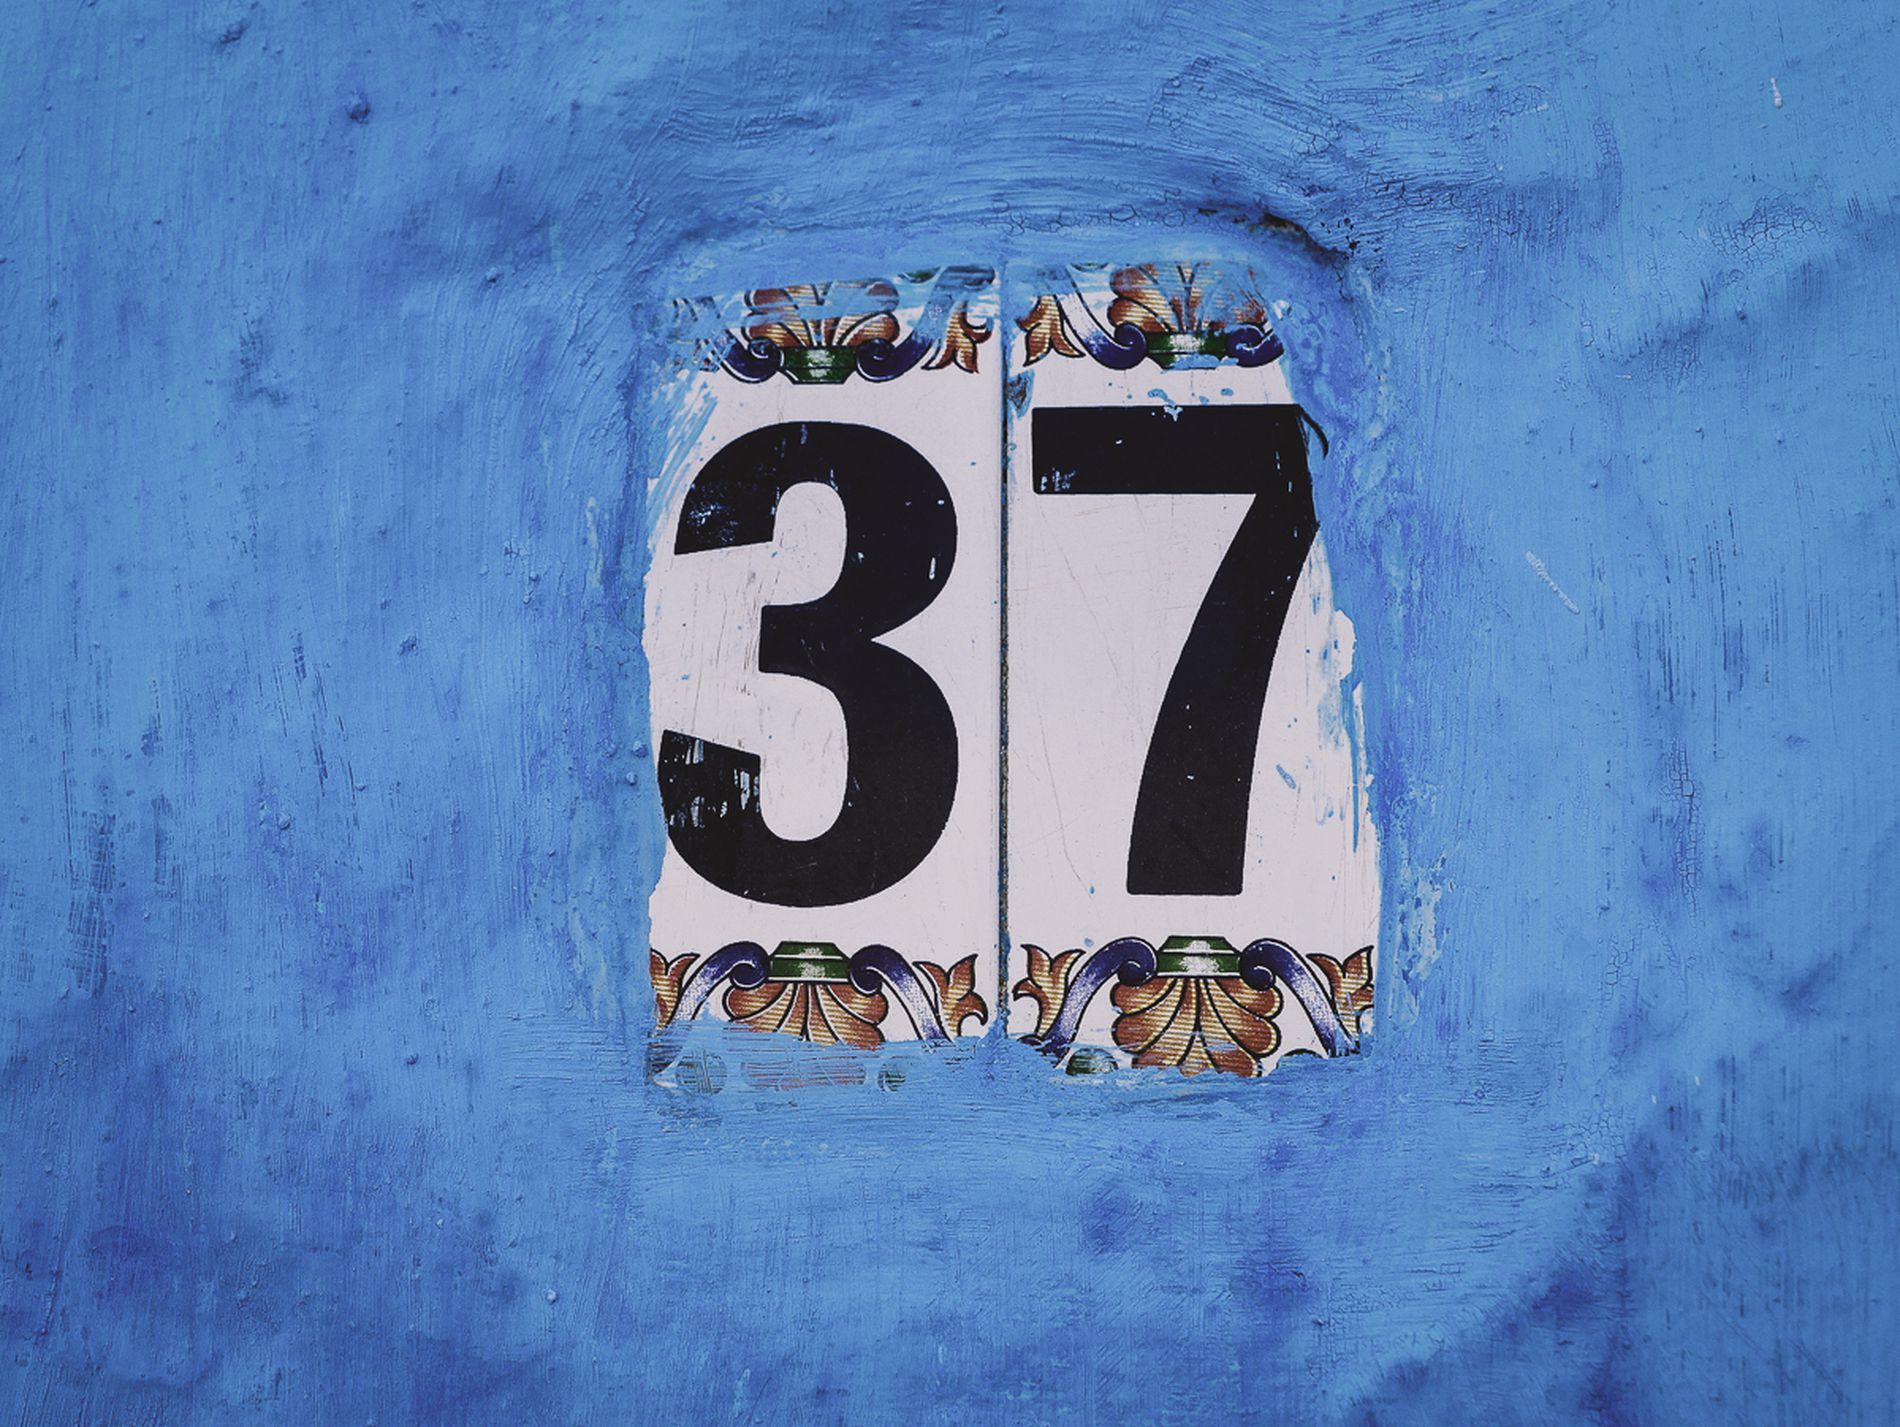
No. "37"
A wall painted with blue, and two plates with two numbers on them "3" and  "7", the blue paint left stains on parts of the plates.
A closeup-angled shot, the stains of painting on the plated add a sense of spontaneity and simplicity, the atmosphere is random and untidy.
Labels: Number, Symbol, Text, Blue Wall, Plates, Paint Stains